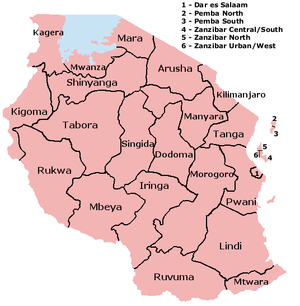
Tanzanias administrative inddeling
Tanzanias regioner.
Tanzania er administrativt inddelt i 26 regioner, hvoraf de 21 er på fastlandet, tre på Zanzibar og to på Pemba. På næste niveau er landet inddelt i 127 distrikter, hvoraf nogle har særskilt status som bydistrikt, som Dar es-Salaam og Mwanza, eller kommunale distrikter, som Arusha, Dodoma, Iringa, Kilimanjaro, Mbeya, Morogoro, Shinyanga, Tabora og Tanga.